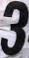
Number: 3